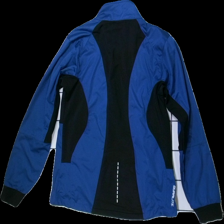
View: back
Type: Jacket
Category: Ladies
Brand: On The Peak
Colors: Blue, Black
Material: 100% Polyester
Pattern: Other
Cut: Regular
Size: M
Price range: 100-150
Recommended usage: Reuse
Description: Blue and black colorblocked jacket